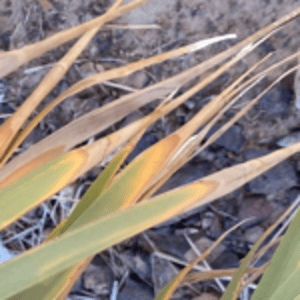
Label: Magnesium Deficiency